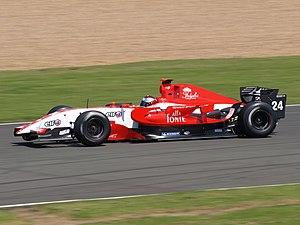
Mohamed Fairuz Fauzy, né le 24 octobre 1982 à Kuala Lumpur, est un pilote automobile malaisien.